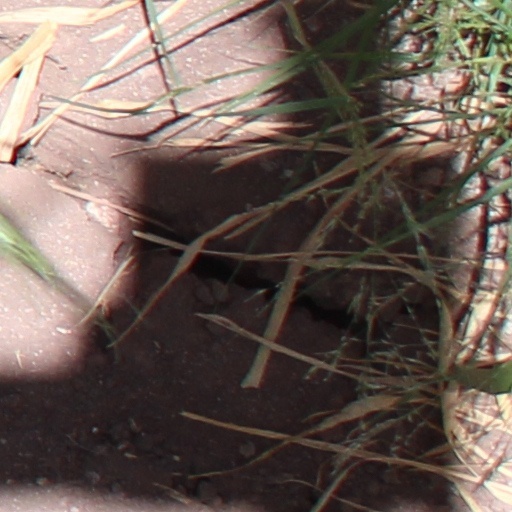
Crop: wheat